149th Armored Regiment

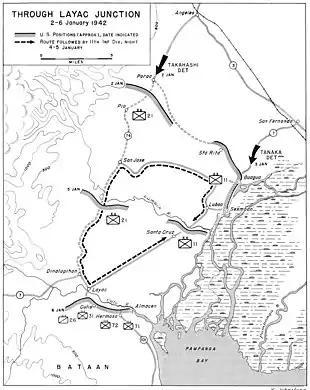
A map of the area around Dinalupihan in January 1942

At Calumpit there were important bridges over the Pampanga River, which connected Bataan to the forces that were now north of Manila. To defend these bridges the 194th took up positions at Apalit, covering the west bank of the river, thus ensuring the path of withdrawal to Bataan for the units defending the bridges. To the south Company C covered the southern front at Bocaue. While there, they observed empty trucks departing Manila for Bataan. The battalion organized the shipment of of aviation gasoline and six truckloads of canned food from Manila. Even with those additional supplies sent to Bataan, a significant amount of supplies were either destroyed or left behind, which led to immediate rationing, which reduced the fighting ability of those on Bataan later on. With the bridges having been successfully defended by other units (including the 192nd), Company C became the last unit to cross the bridges before they were demolished to slow down the Japanese advance.